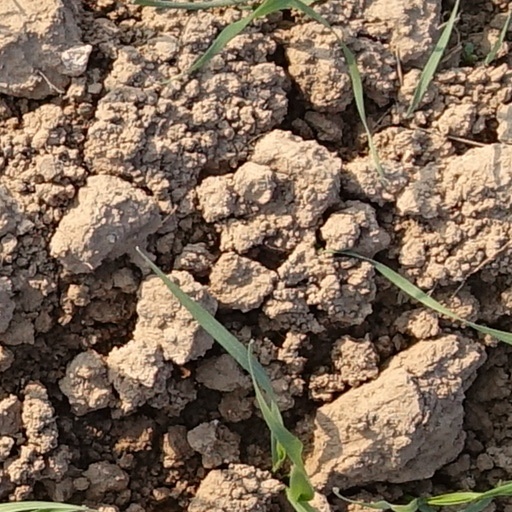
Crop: wheat